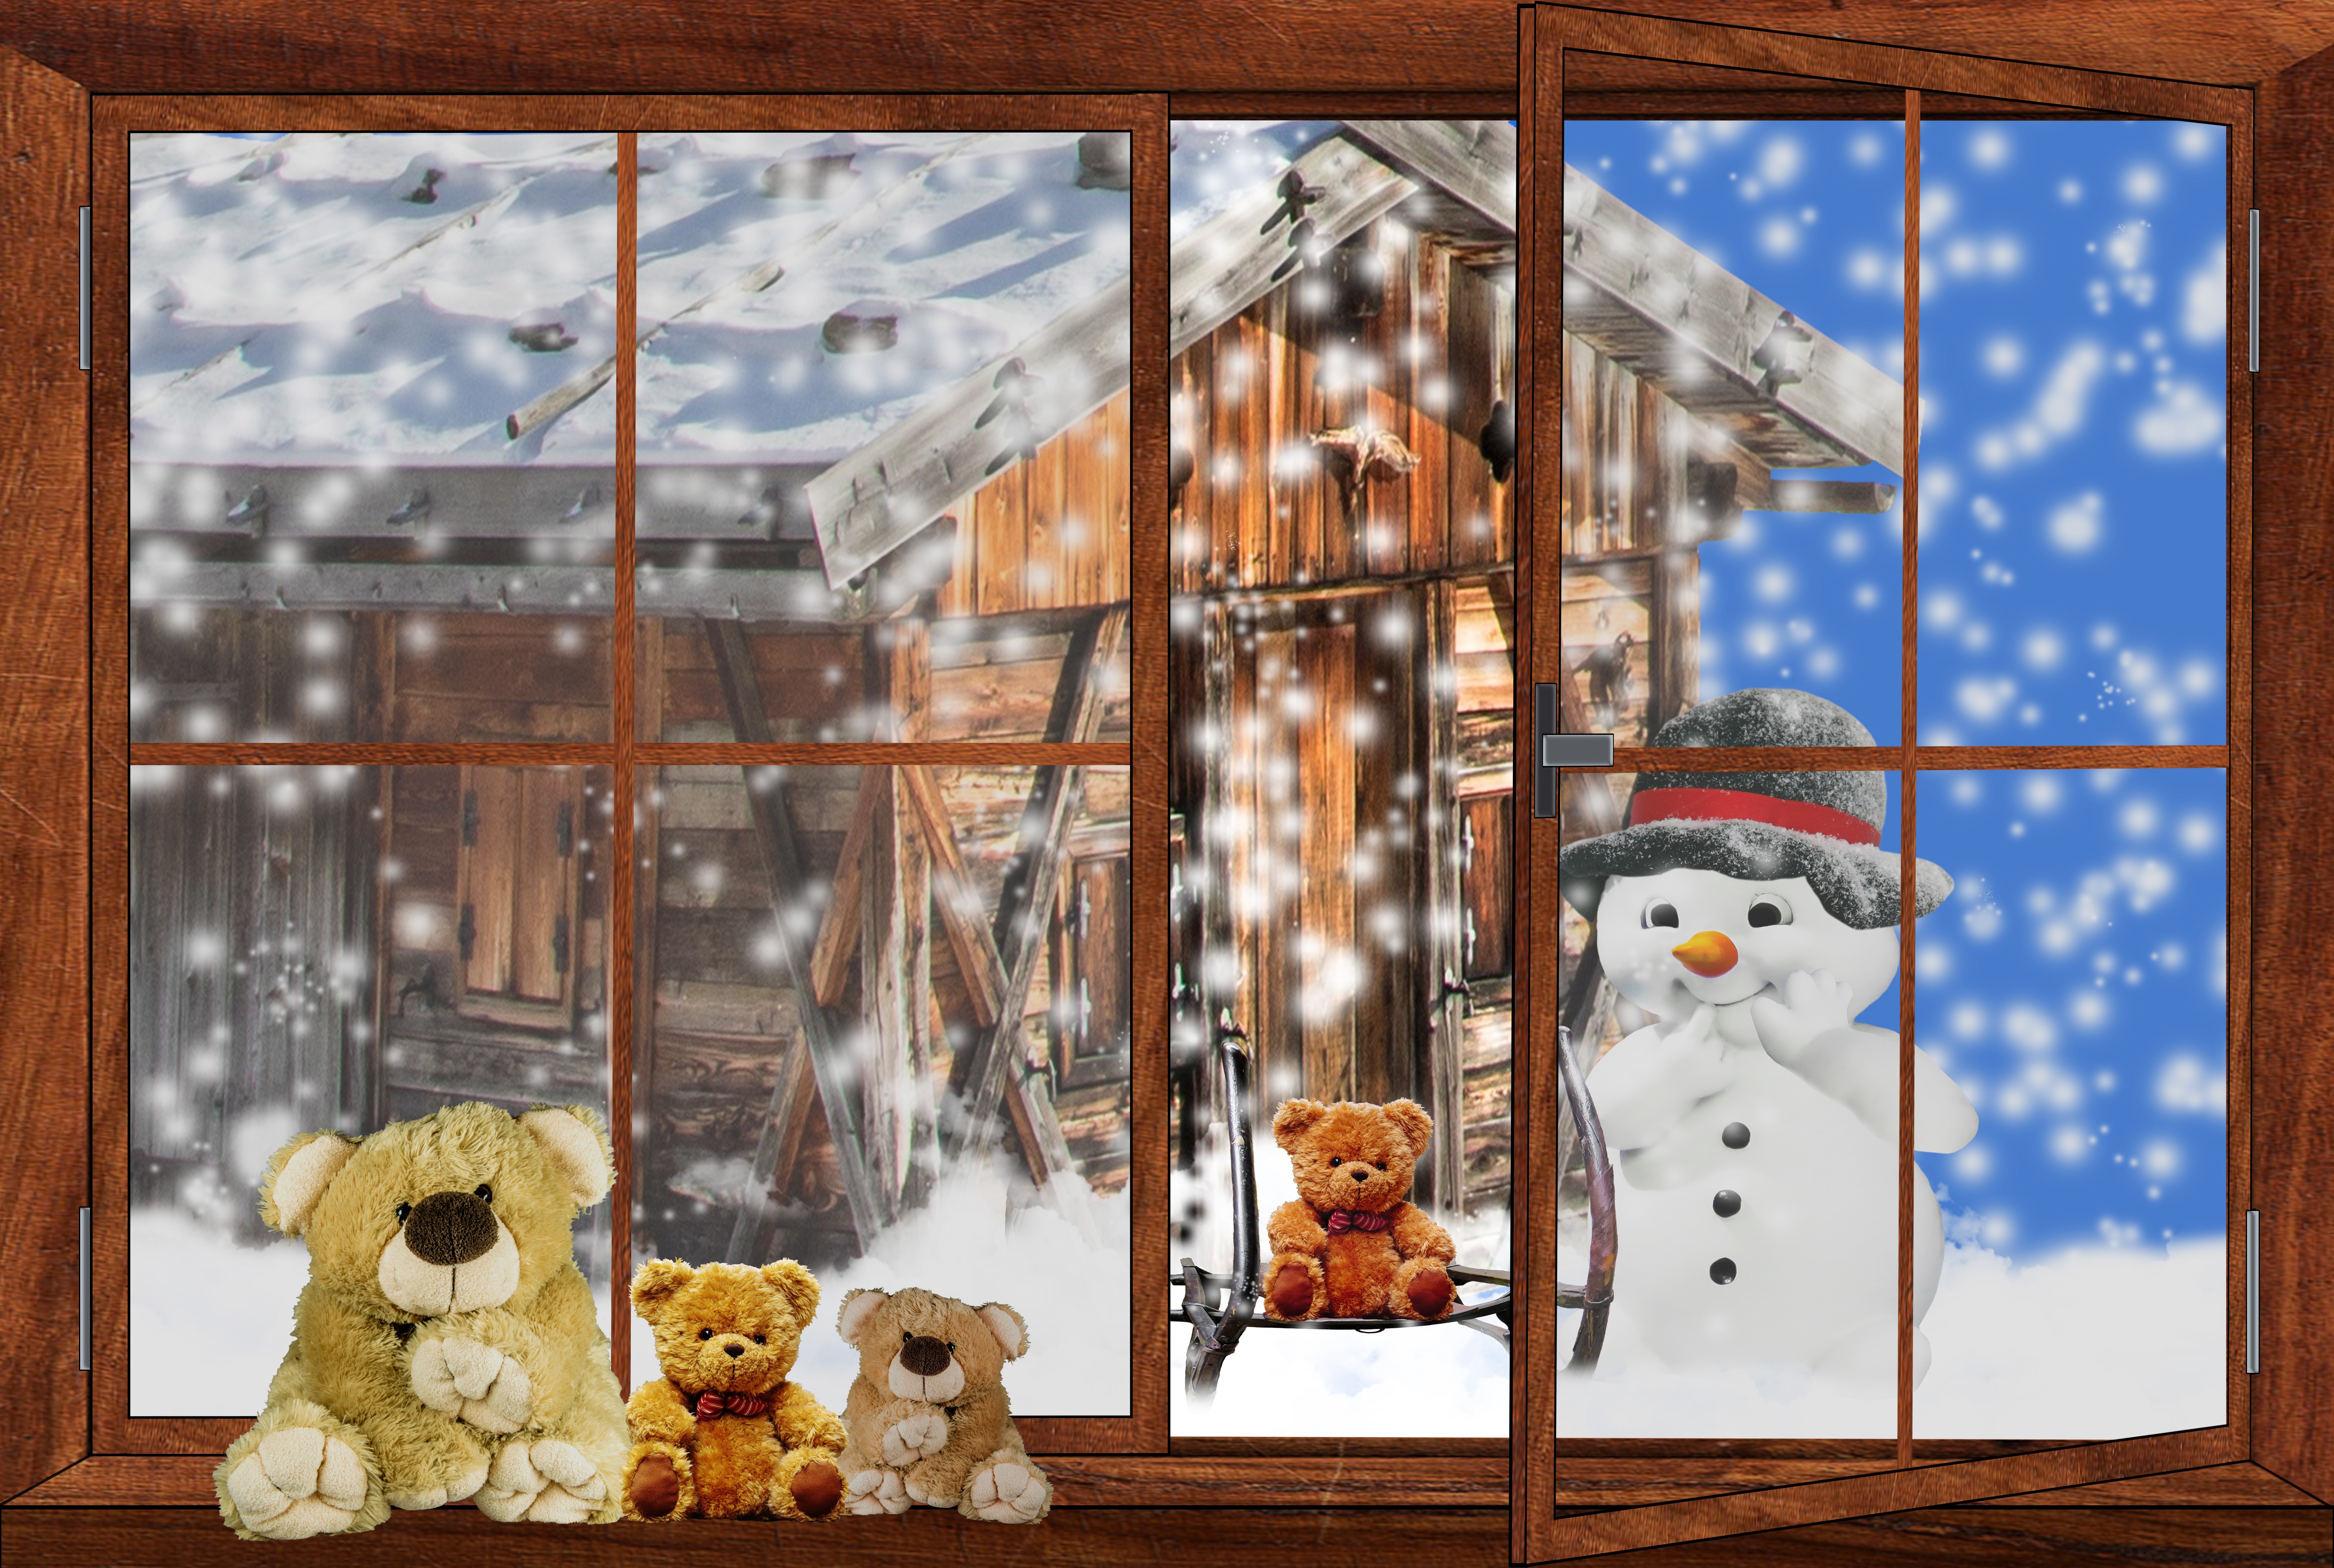
snow, winter, wood, window, view, hut, bear, holiday, interior design, teddy bear, art, holidays, outlook, picture frame, slide, greeting card, wintry, teddy, snow man, mountain hut, window frames, winter holiday